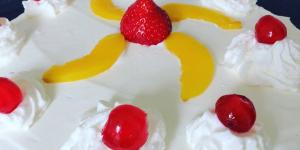
torta tres leches con crema chantilly